HMS London (1899)

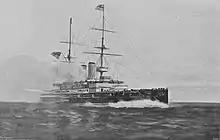
Illustration of "London" firing a broadside

Upon the outbreak of the First World War in August 1914, the 5th Battle Squadron was assigned to the Channel Fleet and based at Portland. Their first task was to escort the British Expeditionary Force across the English Channel. A number of experimental paint schemes were tried during the first month of the war but these were quickly abandoned in favour of battleship grey. It was briefly planned to deploy the squadron to replace the ships lost during the action of 22 September 1914 but the orders to transfer to the Medway were rescinded. The squadron transferred to Sheerness on 14 November 1914 to guard against a possible German invasion. While there, "London" was present when the battleship exploded. "London"s crew joined in the attempts to rescue survivors. The enquiry into the explosion was carried out aboard "London". The squadron returned to Portland on 30 December 1914.